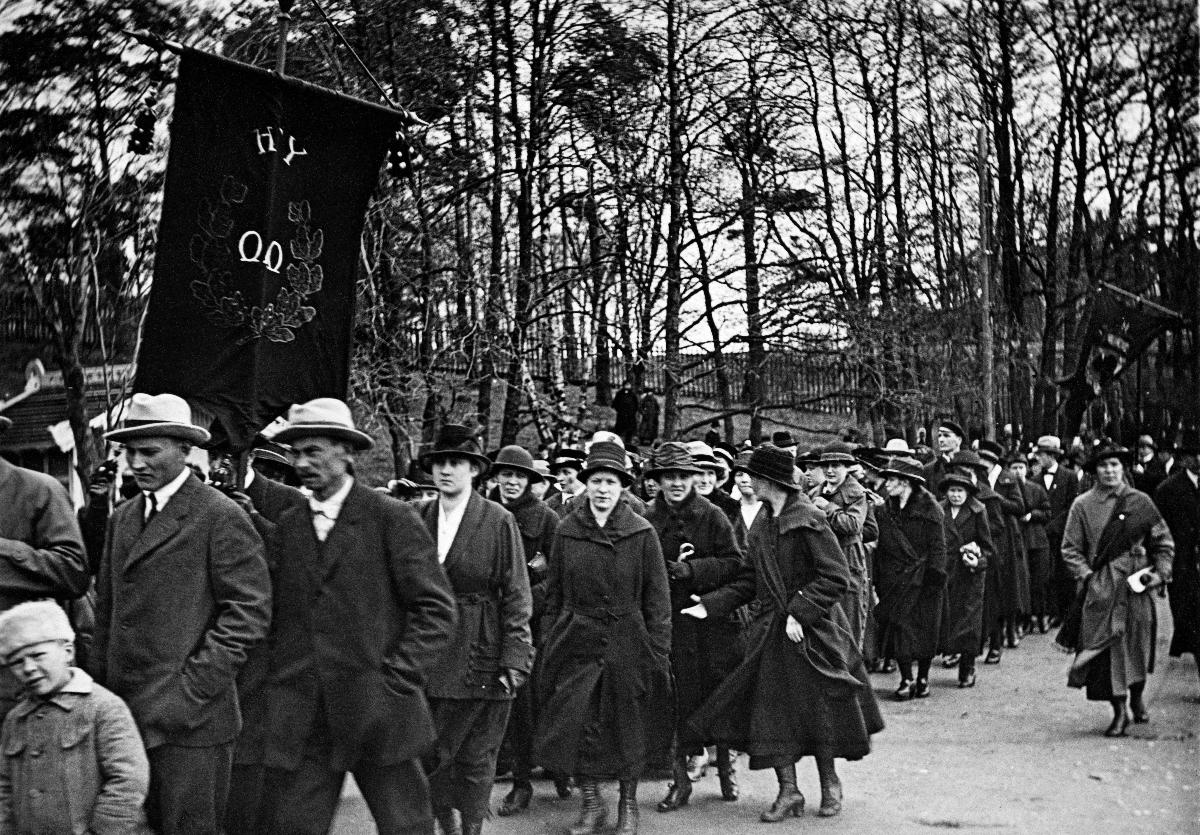
Vappumielenosoitus; First of May demonstration
sisällön kuvaus: Vappumielenosoitus Helsingissä 1.5.1920. content description: First of May demonstration in Helsinki 1.5.1920.
Vuosi: 1920
Paikka: Suomi; Suomi, Uusimaa, Helsinki
Aiheet: vappu; mielenosoitukset; politiikka; kulkueet; May Day; demonstrations (activism); politics; processions; first of may; demonstration; procession; första maj; demonstrationer (meningsyttringar); politik; processioner